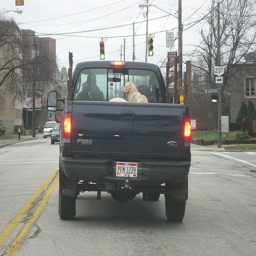
A truck with some dogs in the back.
A dog in the bed of a pick up truck looking at the driver thru the back window.
there is a black pick up truck with a dog on the back
A dog is riding in the back of a black pickup truck.
A yellow lab perches in the back of a pickup truck.